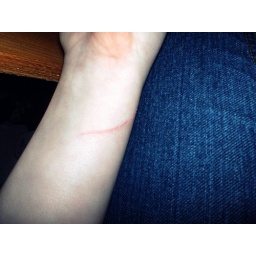
not many people can say that when they went to a friends house they got mauled by a chicken =0